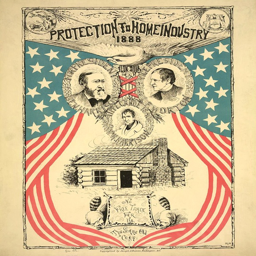
poster for the presidential ticket of politicians .